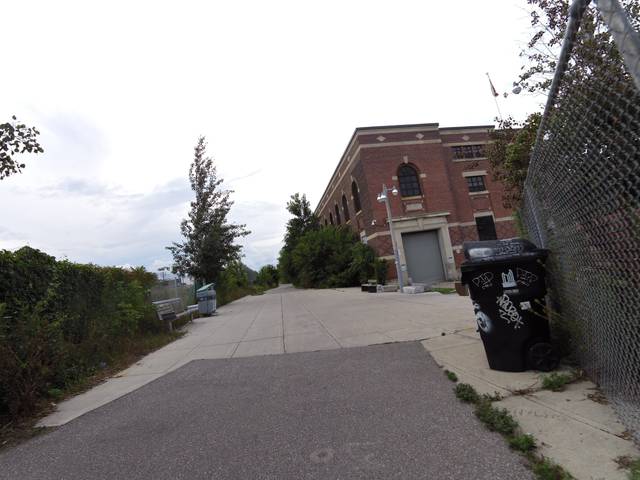
Region: Canada
Coordinates: 43.662, -79.454